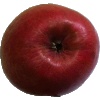
Label: apple_crimson_snow